Secularist movement in Lebanon

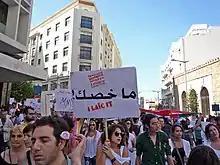
Laïque Pride rally in Beirut Central District, Lebanon

The Secularist Movement in Lebanon has emerged as a response to the country's confessionalist system, deeply rooted in a consociationalism framework where top offices are allocated based on religious affiliations. This movement, driven by a growing number of Lebanese citizens, advocates for a shift towards secularism within the national government.